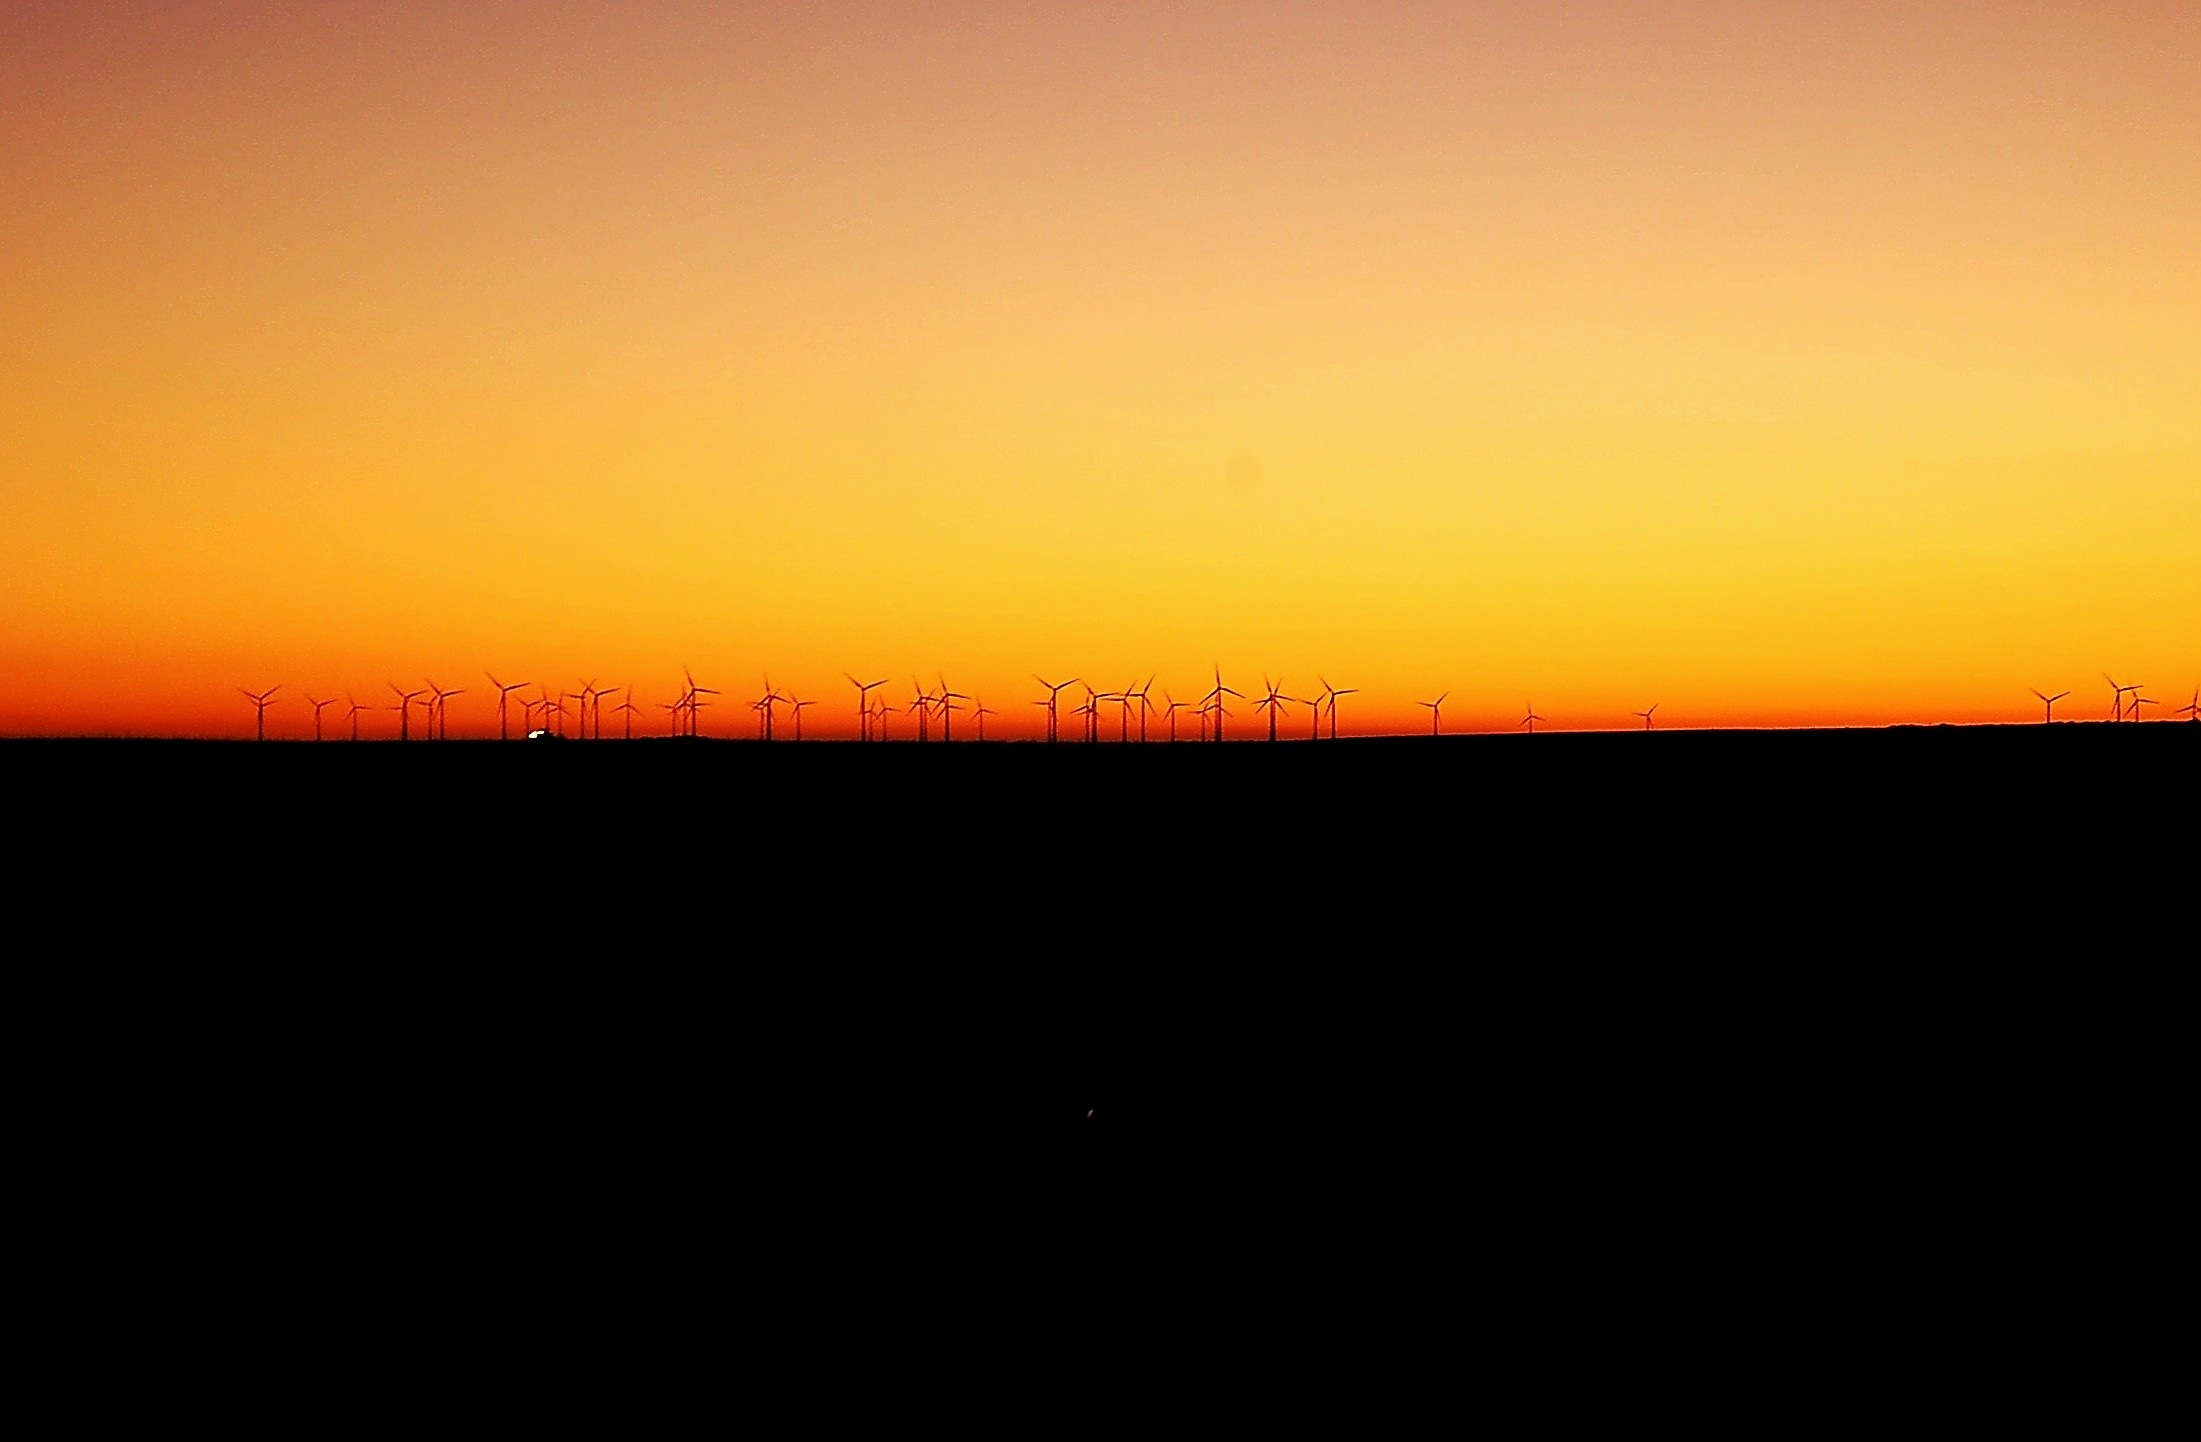
landscape, nature, path, horizon, light, abstract, sky, sun, sunrise, sunset, road, sunlight, morning, wind, dawn, atmosphere, travel, dusk, evening, heaven, contrast, energy, background image, background, landscapes, wind farm, wallpaper, windmills, mills, afterglow, renewable, screen saver, red sky at morning